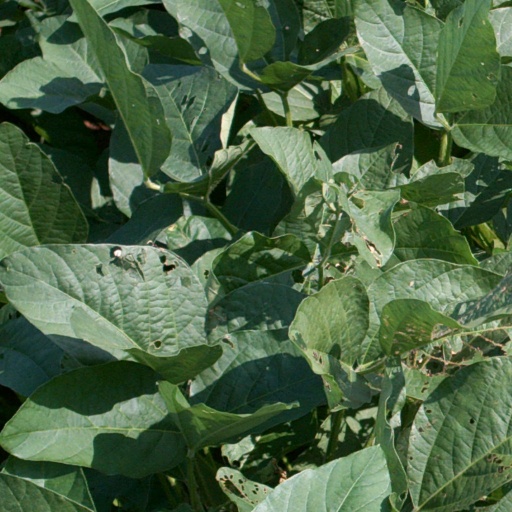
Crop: soybean